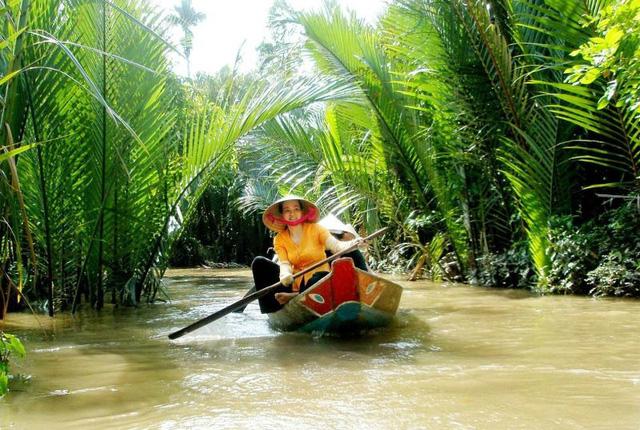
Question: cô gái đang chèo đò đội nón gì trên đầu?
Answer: nón lá